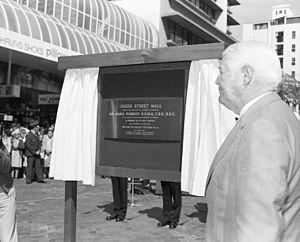
James Maxwell Ramsay est un officier de marine australien qui a été le 20ᵉ gouverneur du Queensland du 22 avril 1977 au 21 juillet 1985